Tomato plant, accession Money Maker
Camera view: tilt-top (135 deg); turntable rotation: 120 degrees
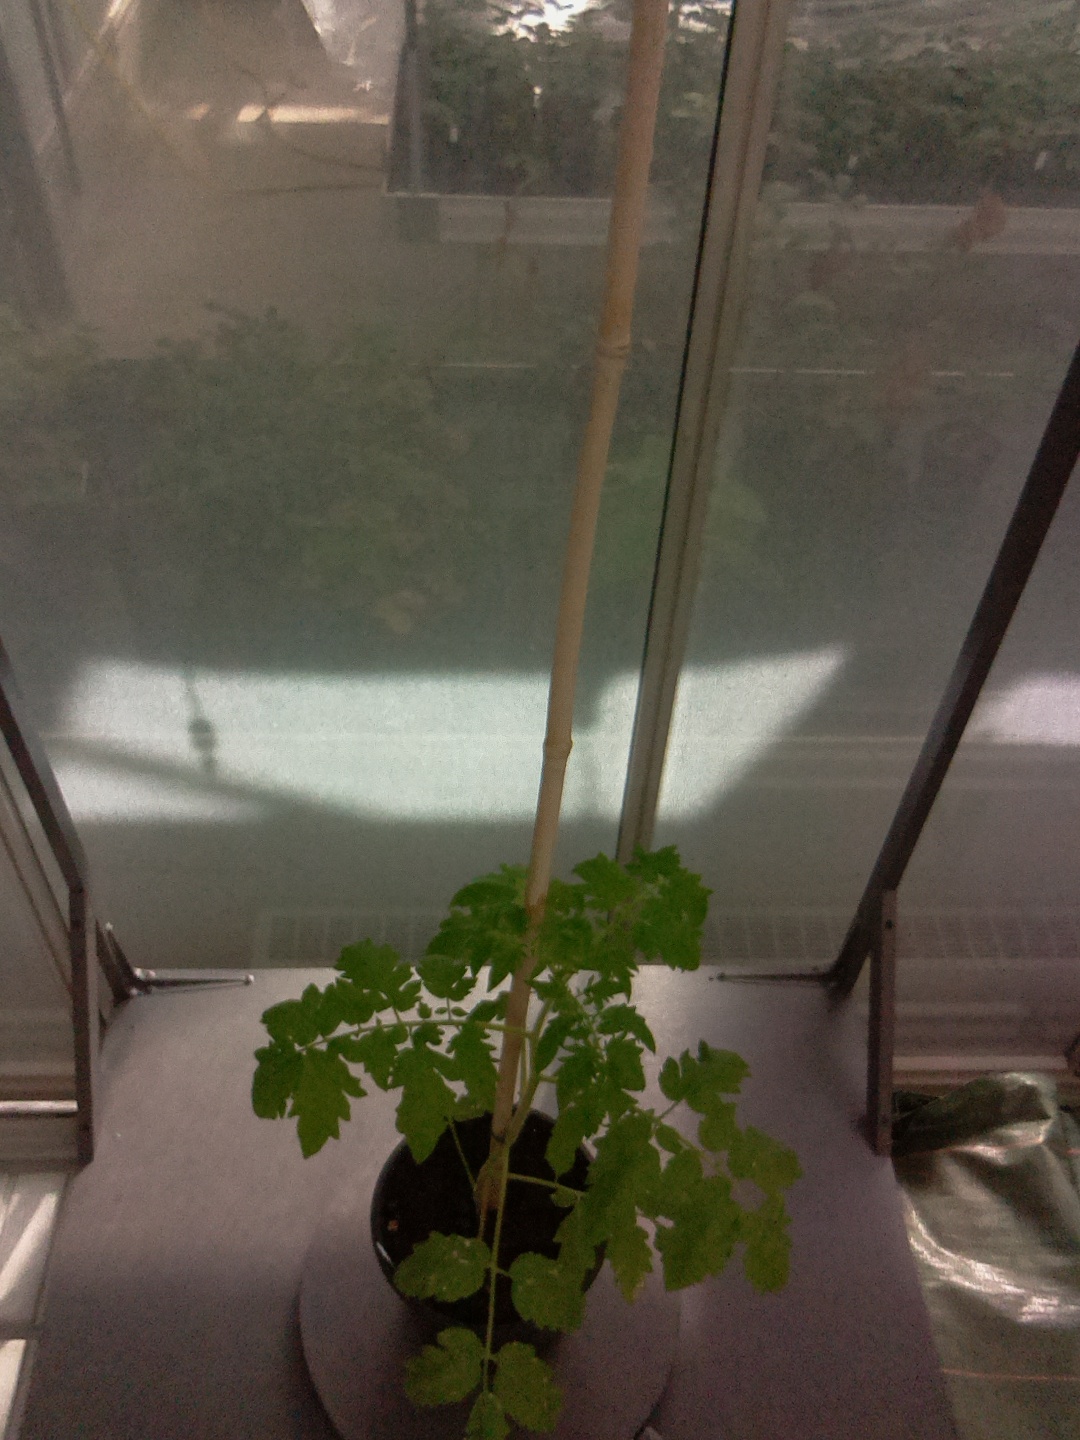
BBCH growth stage 14: 8 of true leaves visible